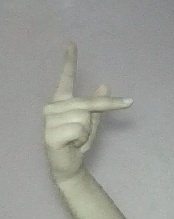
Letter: dha